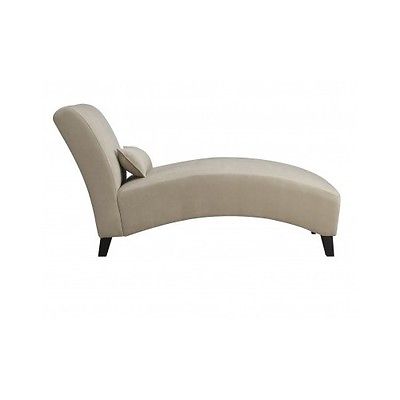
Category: sofa